Glacier

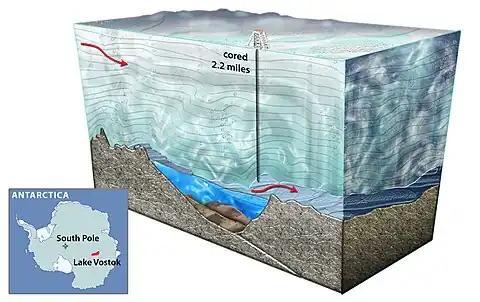
Location and diagram of Lake Vostok, a prominent subglacial lake beneath the East Antarctic Ice Sheet.

The top of a glacier are rigid because they are under low pressure. This upper section is known as the "fracture zone" and moves mostly as a single unit over the plastic-flowing lower section. When a glacier moves through irregular terrain, cracks called crevasses develop in the fracture zone. Crevasses form because of differences in glacier velocity. If two rigid sections of a glacier move at different speeds or directions, shear forces cause them to break apart, opening a crevasse. Crevasses are seldom more than deep but, in some cases, can be at least deep. Beneath this point, the plasticity of the ice prevents the formation of cracks. Intersecting crevasses can create isolated peaks in the ice, called seracs.